I Am... World Tour (album)

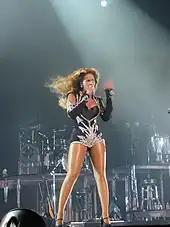
The image of a woman who is singing. She wears a black leotard and holds a microphone with her right hand while she moves quickly her left hand. Many musical instruments are visible behind her.

After Beyoncé finished her concert at the Trent FM Arena in Nottingham, England on November 20, 2009, she announced to the crowd that a new album would be released the next year. "I Am... World Tour" features performances from Beyoncé's tour. She explained that the idea of filming her worldwide performances came when she realized that she was feeling lonely, stating "there was one moment I was in China and I was in this huge suite and I looked out the window and there were just thousands of people walking and I couldn't believe my life... I guess I was a bit lonely and I wanted to talk to someone so I opened up my computer and I just talked." Additionally, Beyoncé revealed that the DVD will show more of her intimate side. Both Jay-Z and Kanye West make guest appearances on the film.